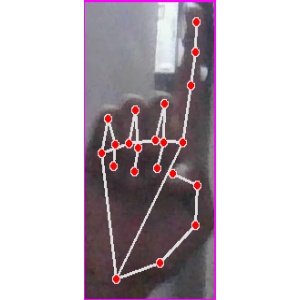
अक्षर: क